Swan Song (McCammon novel)

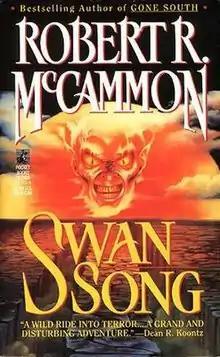
Mass Market Paperback cover

Swan Song is a 1987 science fiction novel by American novelist Robert R. McCammon. Published June 1, 1987, it is a work of post-apocalyptic fiction describing the aftermath of a nuclear war that provokes an evolution in humankind. "Swan Song " won the 1987 Bram Stoker award, tying with Stephen King's "Misery".